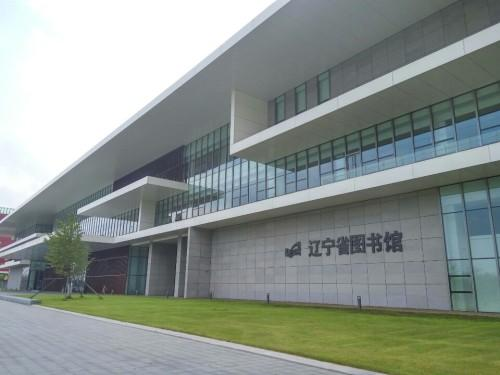
地标名称：辽宁省图书馆
所在城市：沈阳市·浑南区